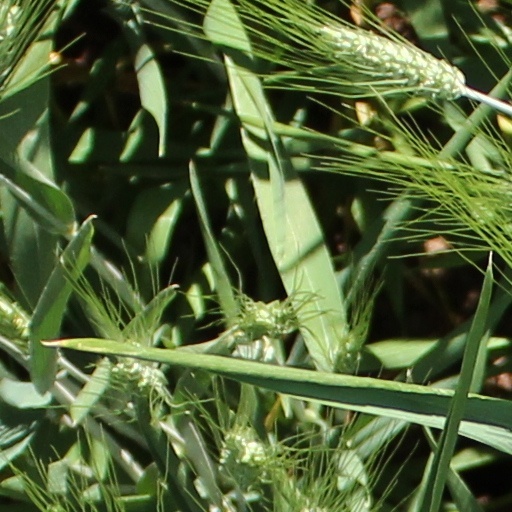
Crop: wheat